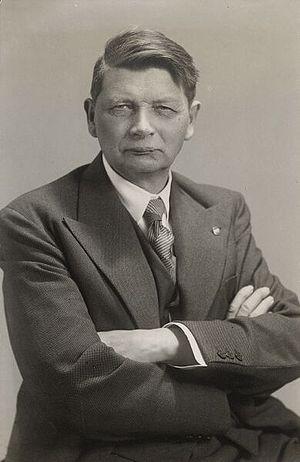
Hans Benno Bernoulli, est un architecte et politicien suisse, urbaniste et professeur à l’EPFZ.